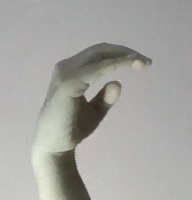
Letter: jeem